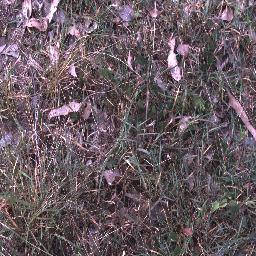
Label: negative